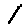
Label: 1